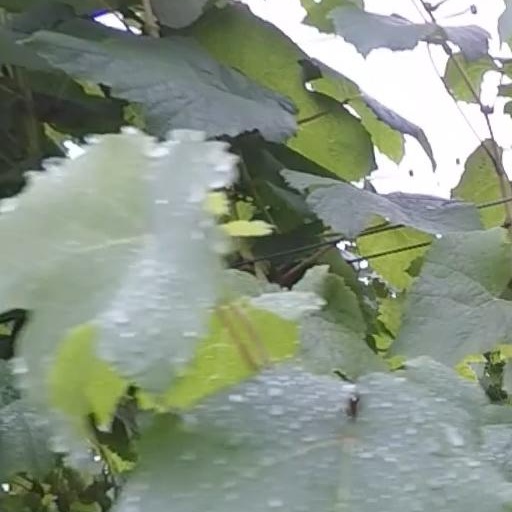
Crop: grape